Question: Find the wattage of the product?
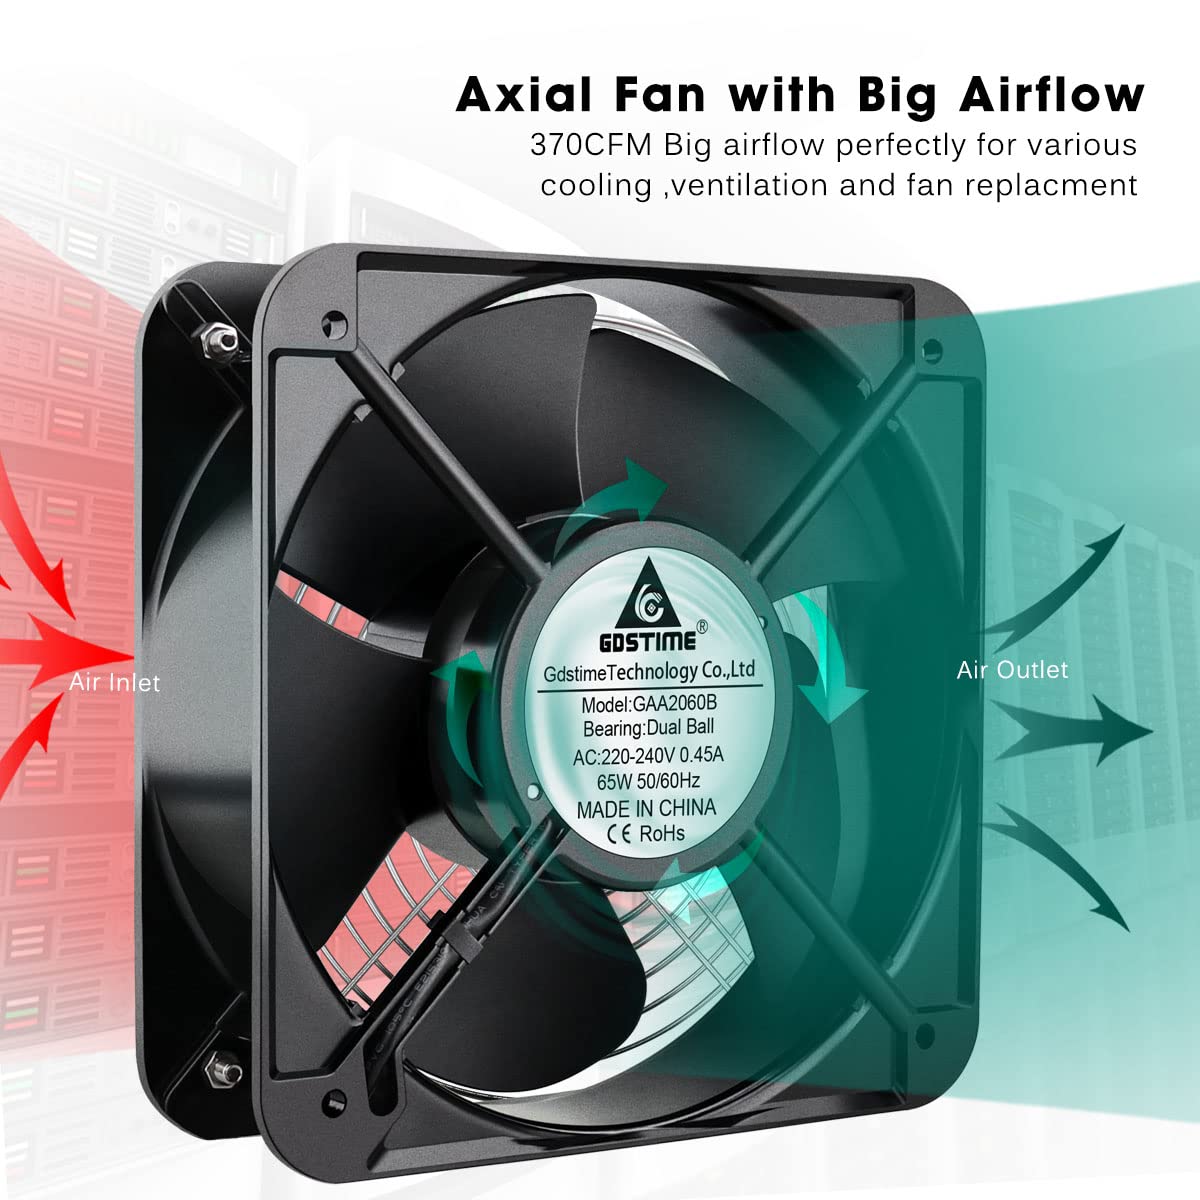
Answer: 65.0 watt